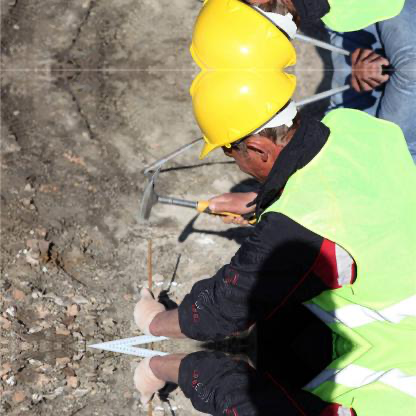
Objects in the image:
label: helmet
label: helmet